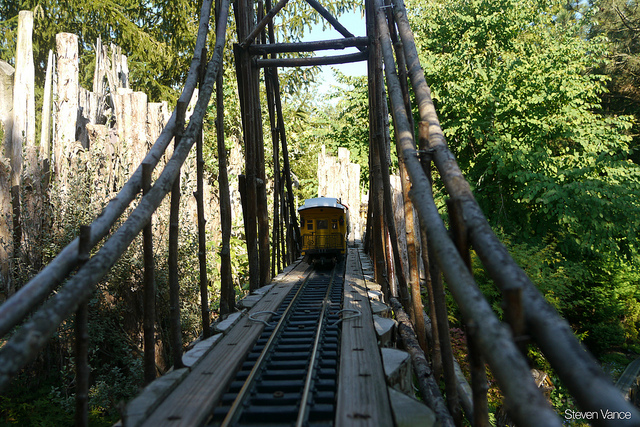
A train on a track going over a bridge.

A train traveling across a bridge next to lush green trees.

A yellow train crossing a bridge with trees and rocks on the sides.

A train crossing a bridge in a wooded area

A locomotive train traveling across a train trestle.